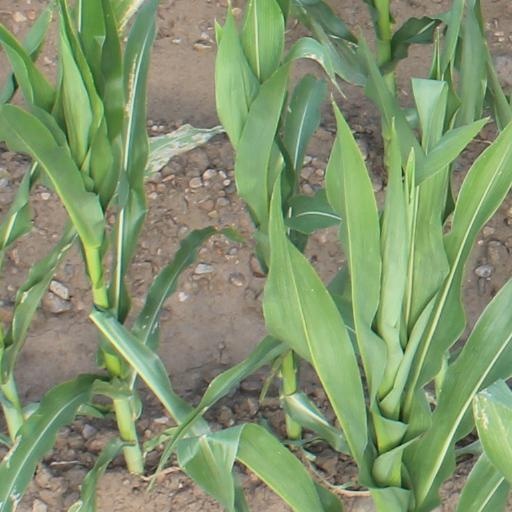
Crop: maize; corn